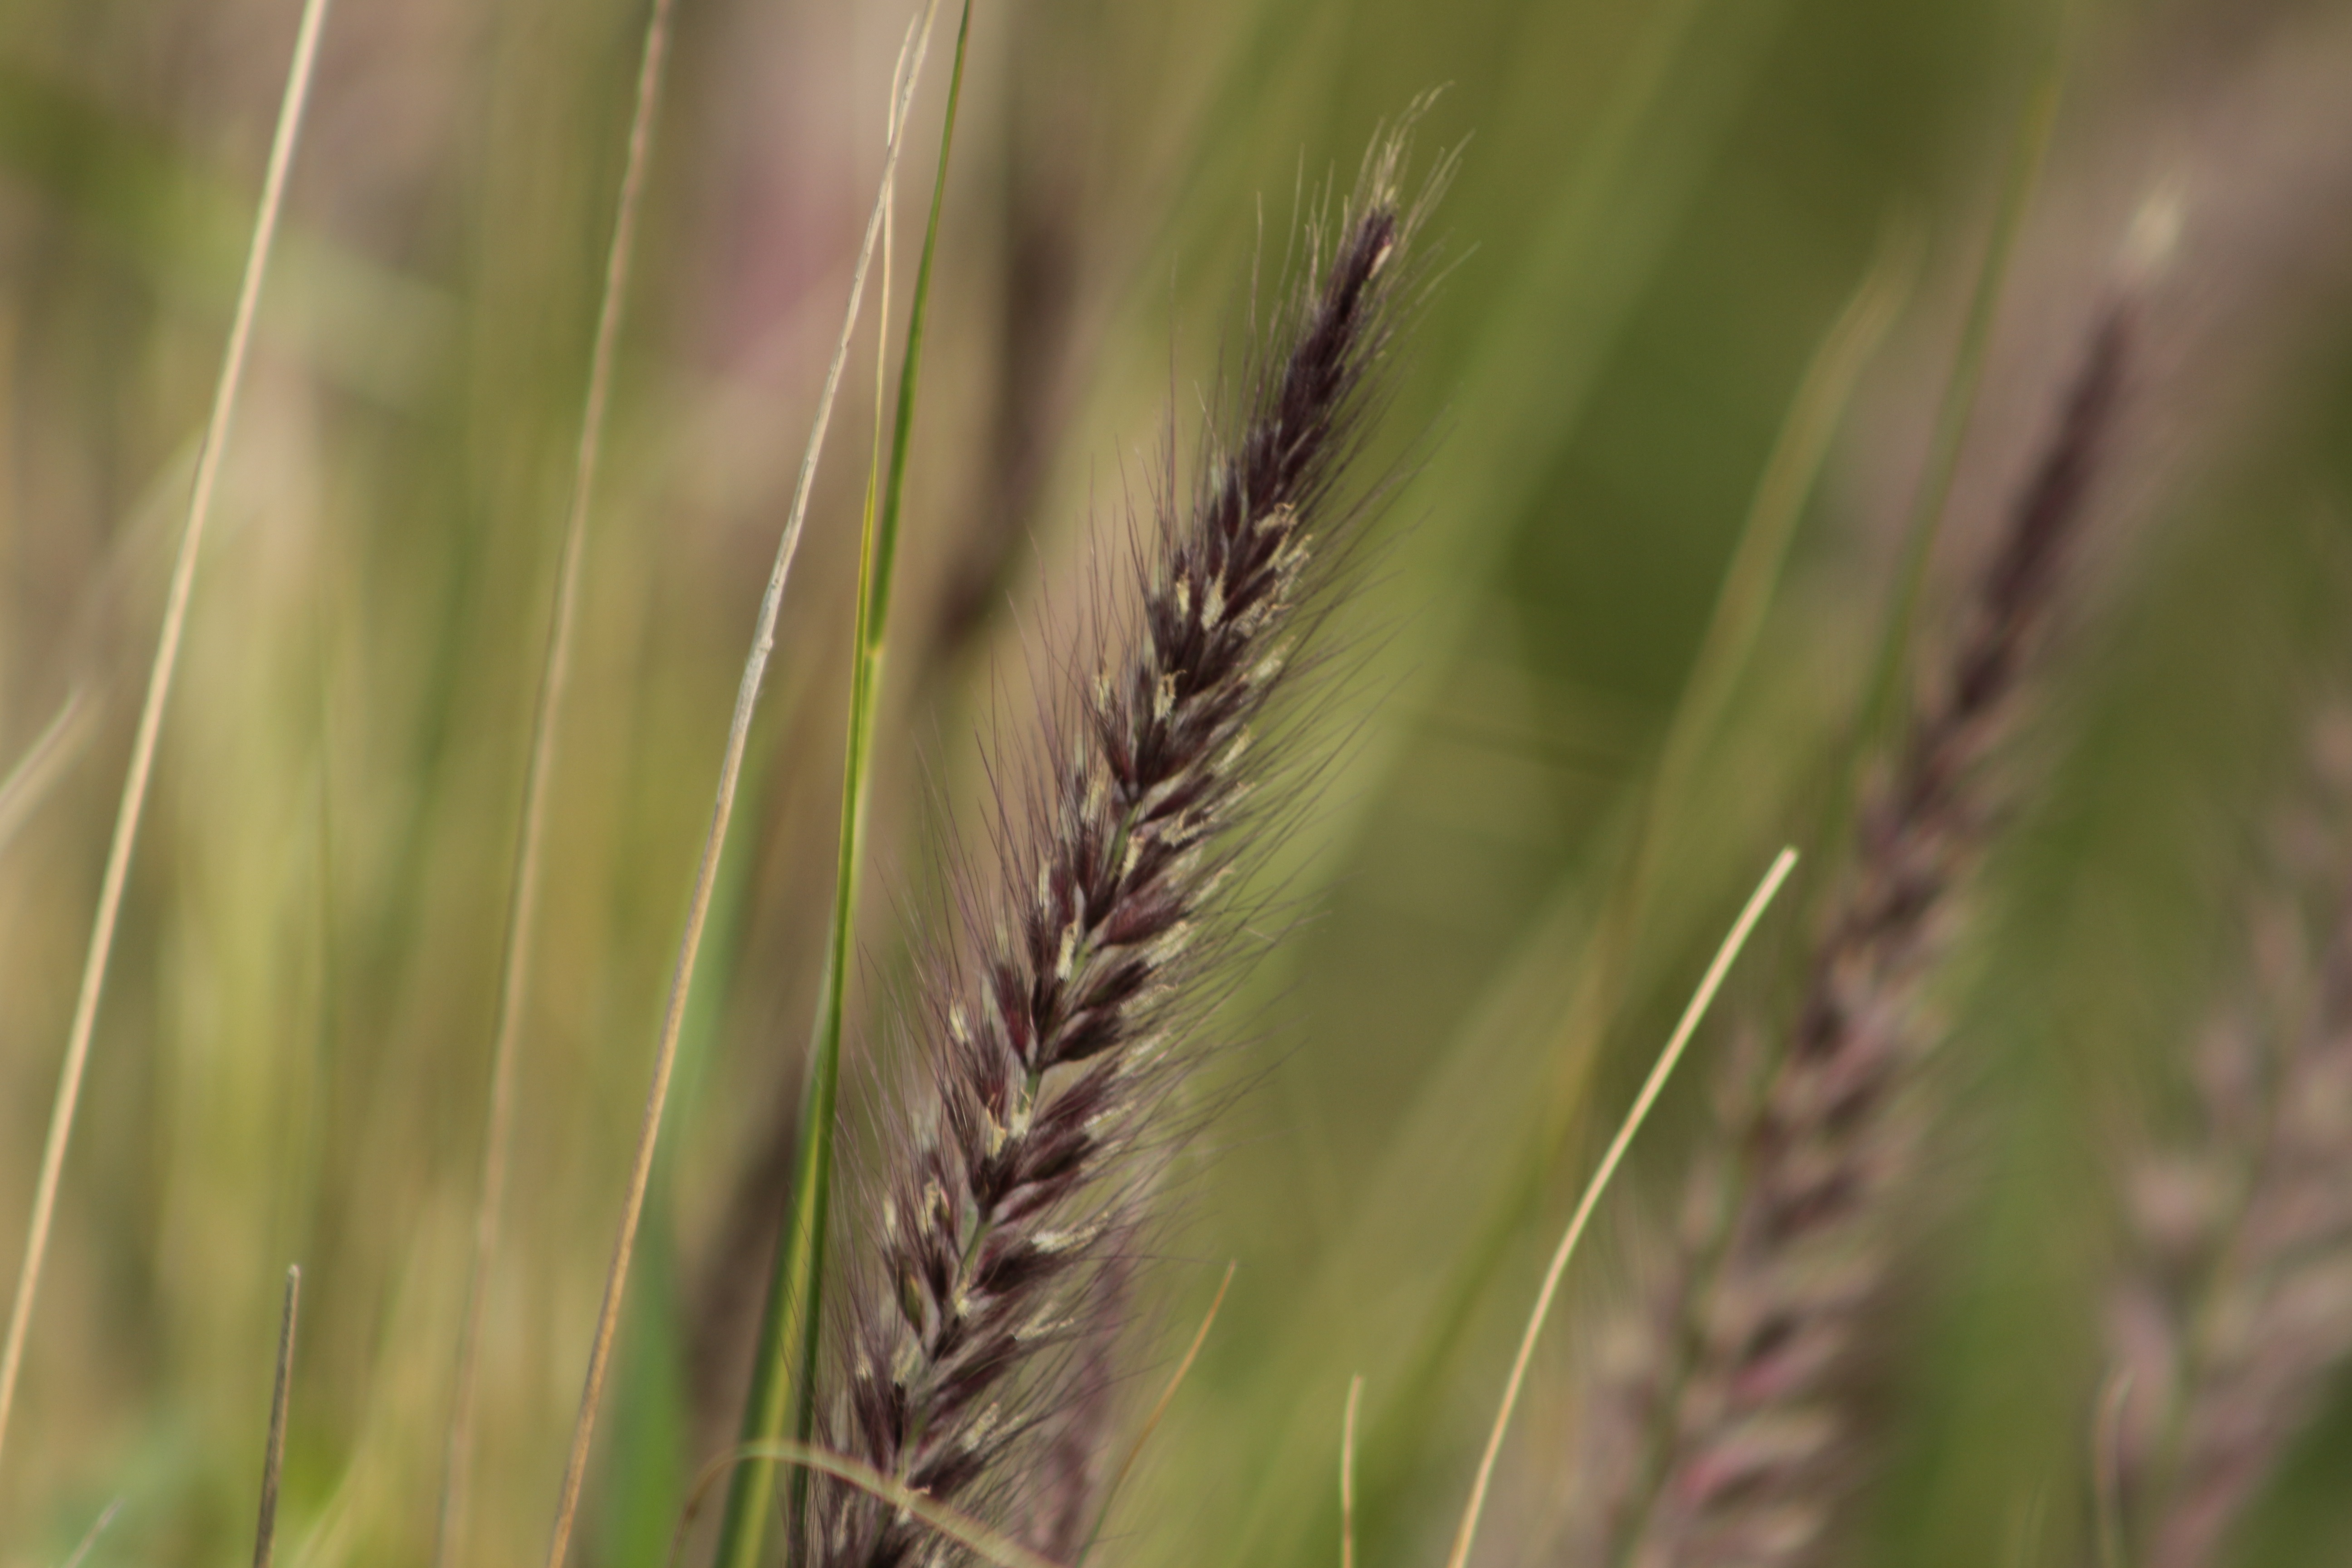
nature, grass, plant, field, meadow, barley, wheat, prairie, flower, food, crop, macro, agriculture, cereal, close up, fields, grassland, rye, paddy field, flowering plant, commodity, triticale, hordeum, wheat grass, grass seeds, grass family, plant stem, land plant, hierochloe, phragmites, food grain, einkorn wheat